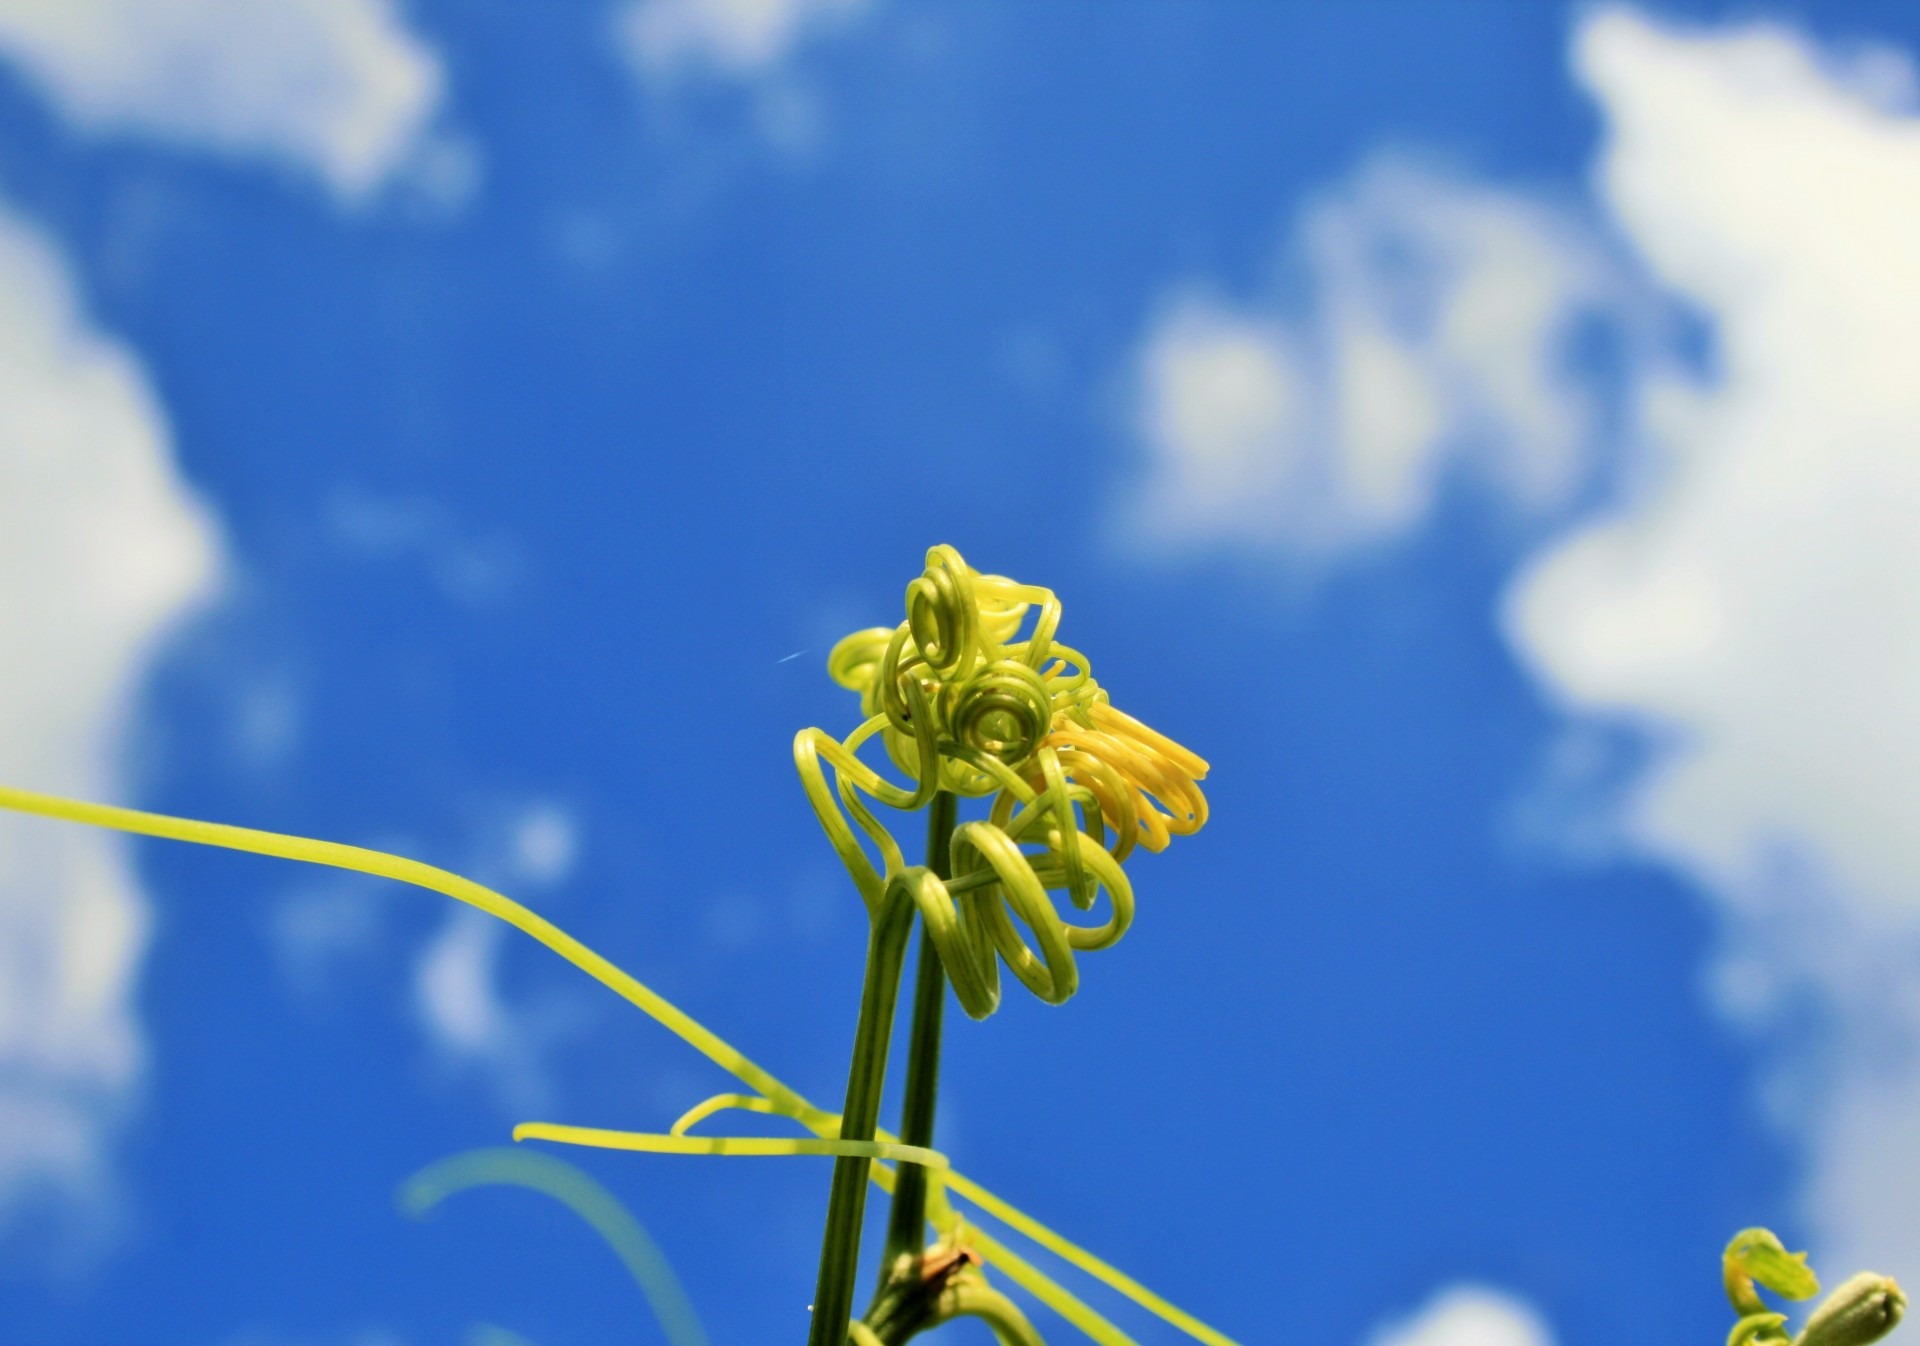
nature, branch, blossom, growth, plant, sky, white, meadow, sunlight, flower, pollen, green, fresh, blue, colorful, yellow, flora, rapeseed, plants, wildflower, vines, clouds, stems, bright, buds, tiny, growing, new, day, curls, curly, shoots, macro photography, flowering plant, plant stem, computer wallpaper, land plant, curling